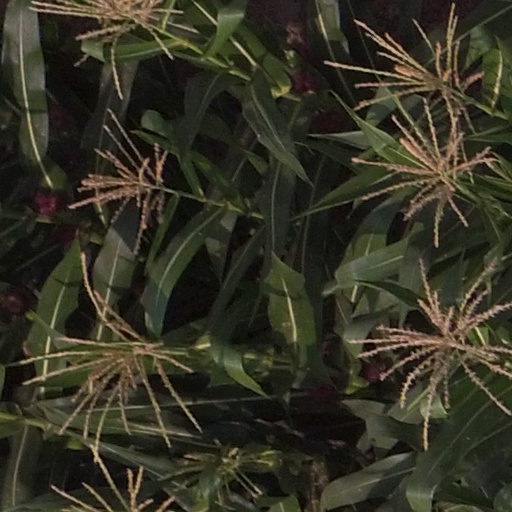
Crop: maize; corn